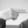
ASL letter: H